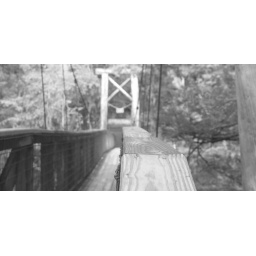
A swinging bridge going over the Sante Fe river in O'Leno State Park.